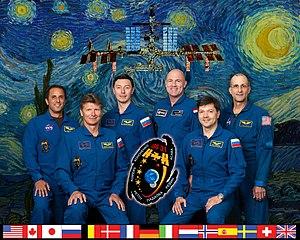
L’Expédition 31 est le 31ᵉ roulement de l'équipage permanent de la Station spatiale internationale (ISS). Elle commence le 27 avril 2012 avec le départ de l'astronef Soyouz TMA-22 de la station pour retourner l'équipage de la 30ᵉ expédition sur Terre. L'expédition 31 s'achève le 1ᵉʳ juillet 2012.